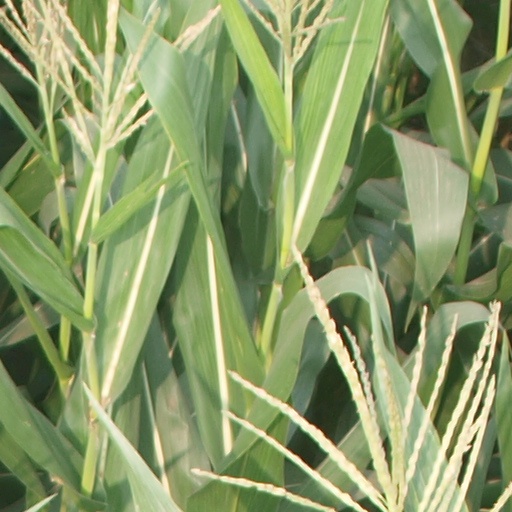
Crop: maize; corn